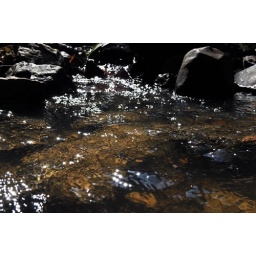
when black stone living in clear water